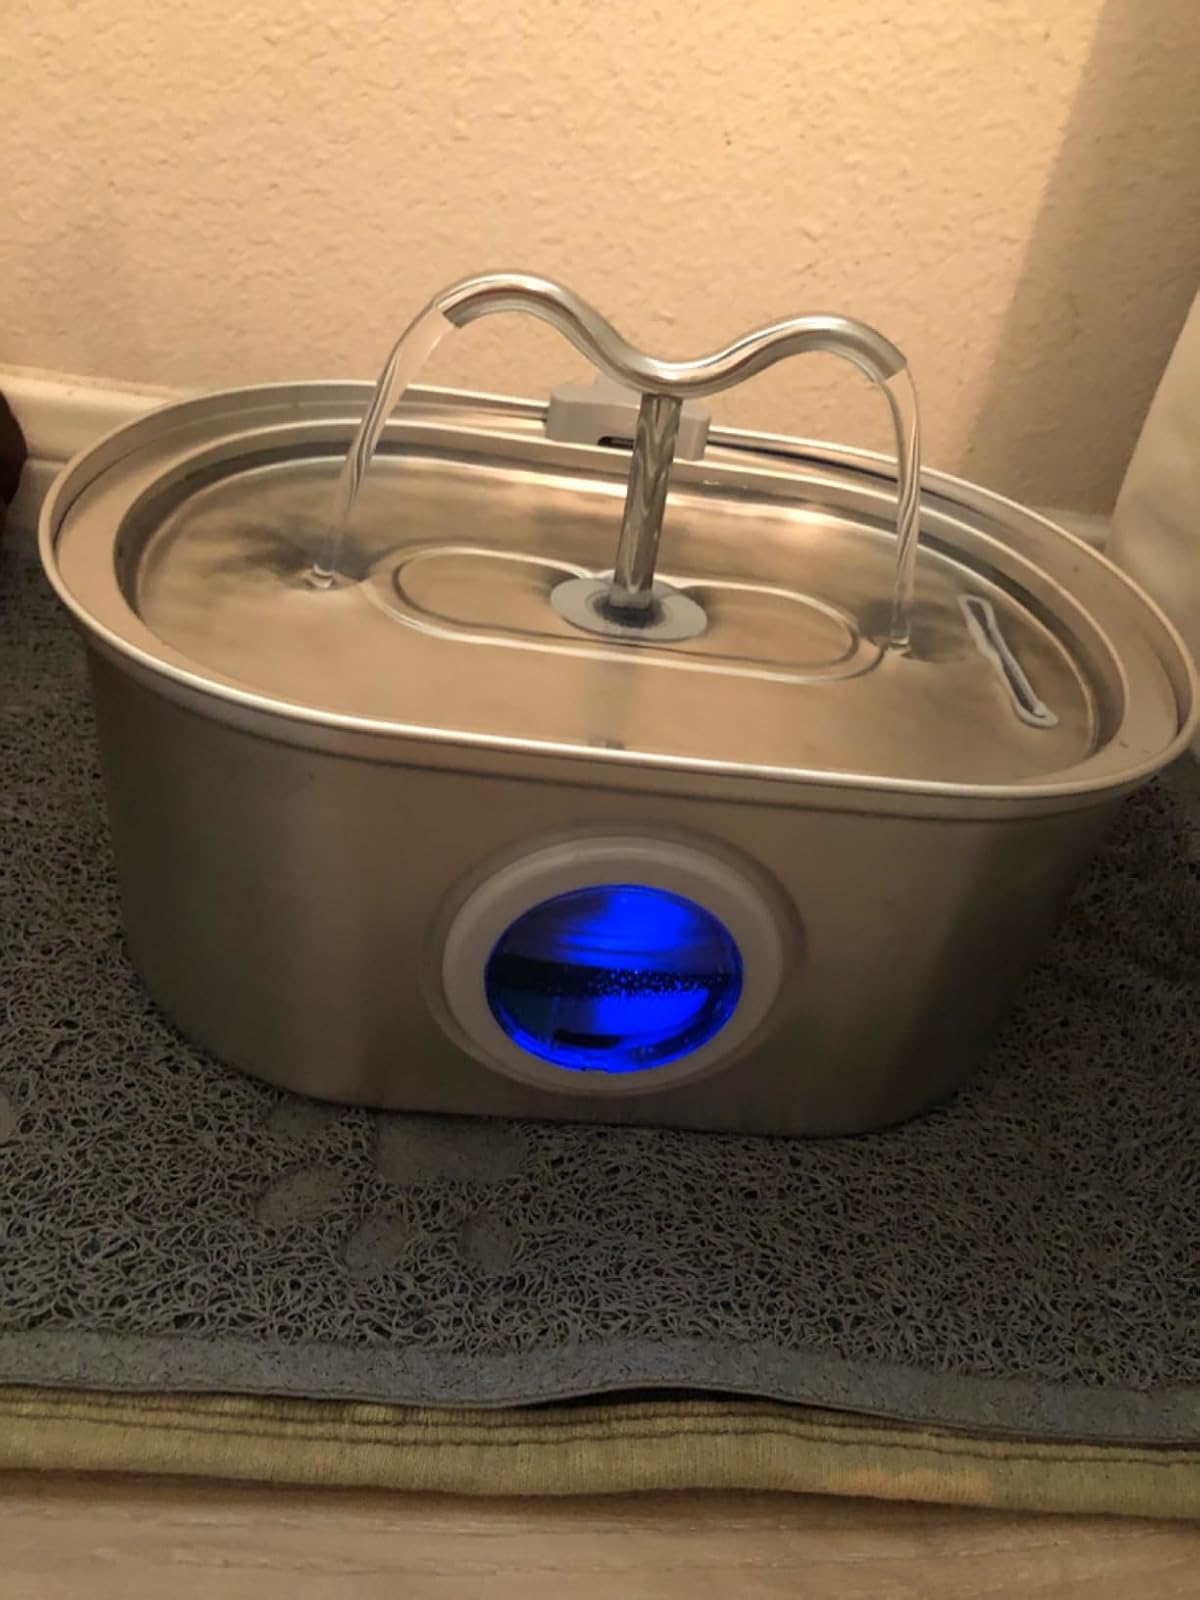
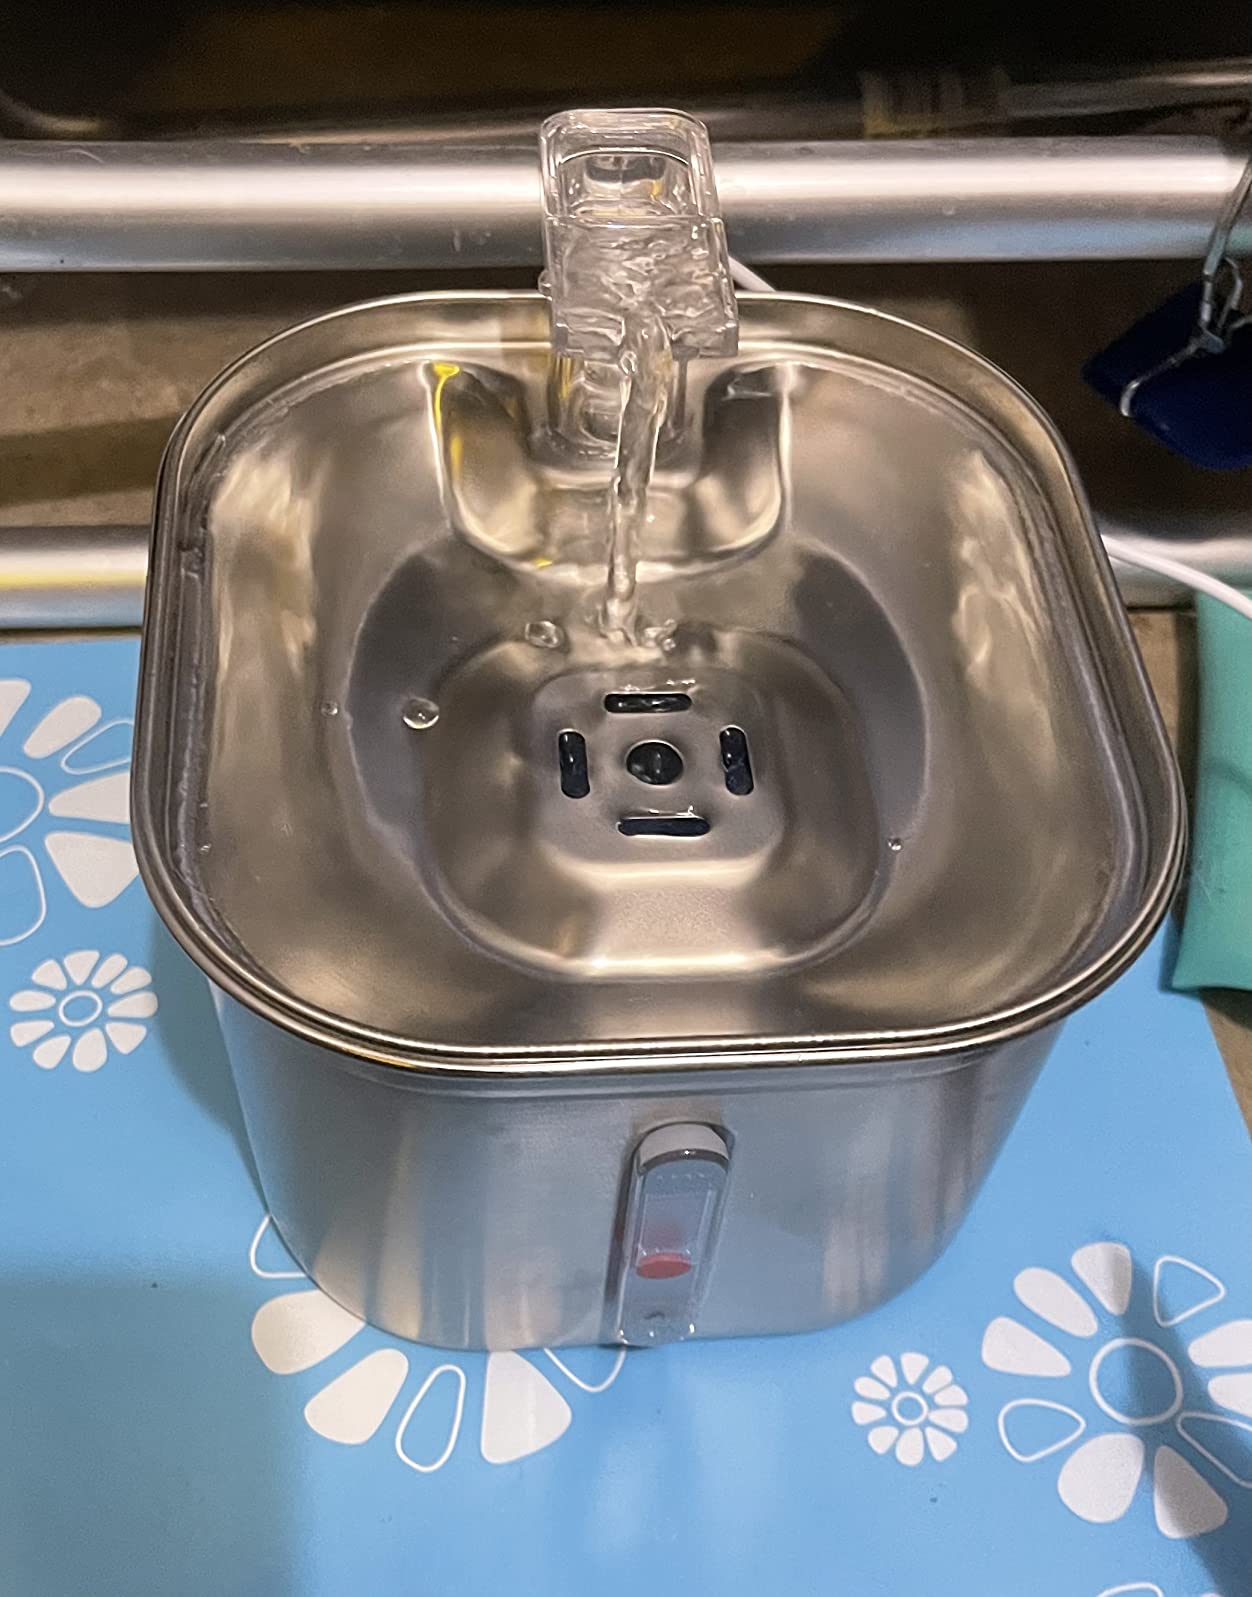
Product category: items_bowl
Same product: no